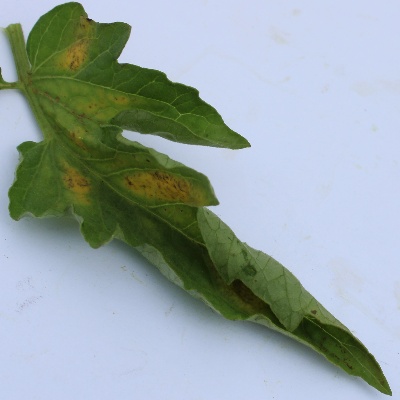
Crop: Tomato
Condition: septoria leaf spot